Blaze of Glory: The Last Ride of the Western Heroes

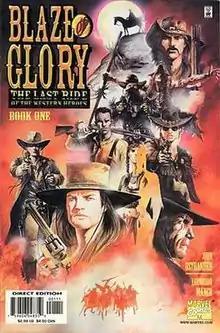

Blaze of Glory: The Last Ride of the Western Heroes is a four-issue comic book limited series published in 2000 by Marvel Comics. It was written by John Ostrander and drawn by Leonardo Manco.